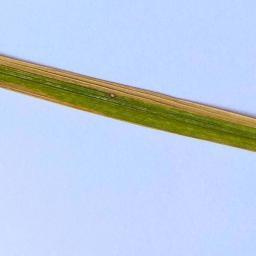
Label: Rice___Leaf_Blast